Black Sabbath

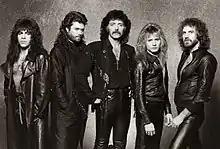
Black Sabbath in 1986 (left to right: Dave Spitz, Glenn Hughes, Tony Iommi, Eric Singer, and Geoff Nicholls)

While Don Arden was trying to convince Osbourne to rejoin Black Sabbath, as he viewed the original line-up as the most profitable, the band hired former Rainbow frontman Ronnie James Dio as Osbourne's replacement, and they began writing their next album. With a notably different vocal style from Osbourne's, Dio's addition to the band marked a change in Black Sabbath's sound. "They were totally different altogether", Iommi explains. "Not only voice-wise, but attitude-wise. Ozzy was a great showman, but when Dio came in, it was a different attitude, a different voice and a different musical approach, as far as vocals. Dio would sing "across" the riff, whereas Ozzy would follow the riff, like in "Iron Man". Ronnie came in and gave us another angle on writing."